The Other Barack

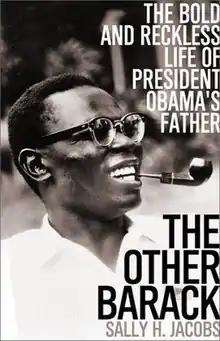

The Other Barack: The Bold and Reckless Life of President Obama's Father is a biography written by Sally H. Jacobs, a "Boston Globe" journalist. The book states that Barack Obama, Sr and Ann Dunham considered giving Barack Obama up for adoption to the Salvation Army.